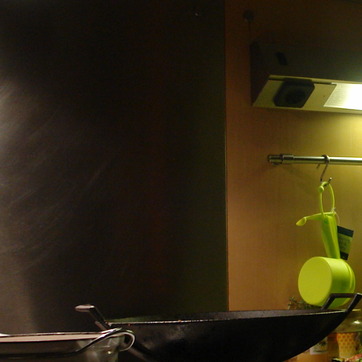
Material: metal